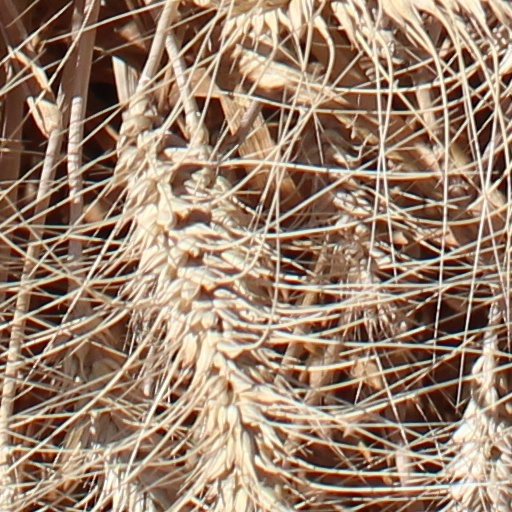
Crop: wheat